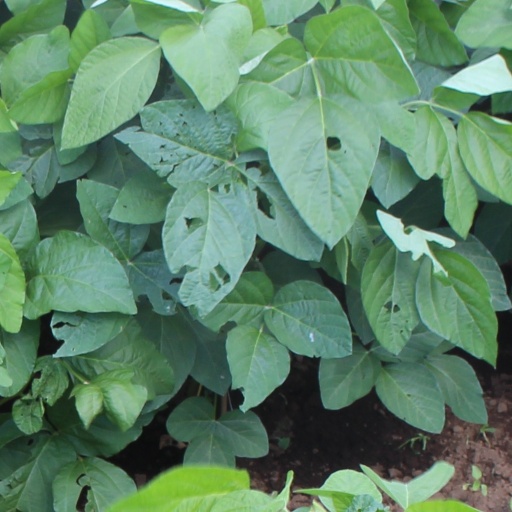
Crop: soybean